Turku

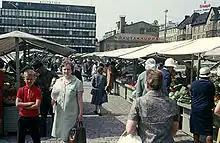
The Market Square in 1965

As for architecture in the city, both the body of architectural styles as well as the prevalent way of living have experienced significant changes in the 20th century. While having survived relatively intact throughout the years of war 1939–1945, the city faced increasing changes in the 1950s and 1960s due to rising demands for apartments, the eagerness to rebuild, and most of all the new development of infrastructure (especially increased automobile traffic). The wooden one- to two-story houses that were the dominant mode of building in the city were mostly demolished in the 1950s and 1960s to both enable more efficient building and to ease vehicle traffic. This resulted in the destruction of buildings that were, in later decades, seen as beautiful and worth saving. Some individual buildings remain controversial to this day when it comes to their demolition in the decades after the war. For example, the building of that stood on corner of the Market Square was torn down to make way for a large, multistory apartment building in 1959. The building was significant both for its location and history: having stood on one of the most valuable lots in the city center since 1878, the building had, for example, served as the first main building of the University of Turku. Other buildings whose demolition was seen as scandalous, either already at the time of action or proved to be so in later years, include (subject of the very first photograph ever taken in Finland) and the building of Old Hotel Börs which was built in jugendstil in 1909 by .